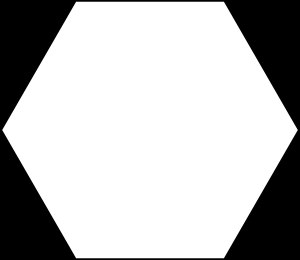
Sekskant
Regulær sekskant.
En sekskant er en geometrisk figur i to dimensioner. Figuren kaldes også heksagon eller hexagon. Ligeledes kan man betegne noget, der er sekskantet, som heksagonalt. En sekskant er en polygon. Det interessante er, at denne sekskant, som den eneste kantede figur, kan indskrives i en cirkel, idet dens sider er = radius i cirklen.